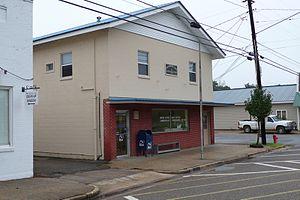
La ville américaine de Sandersville est située dans le comté de Jones, dans l’État du Mississippi. Lors du recensement de 2000, sa population s’élève à 789 habitants.